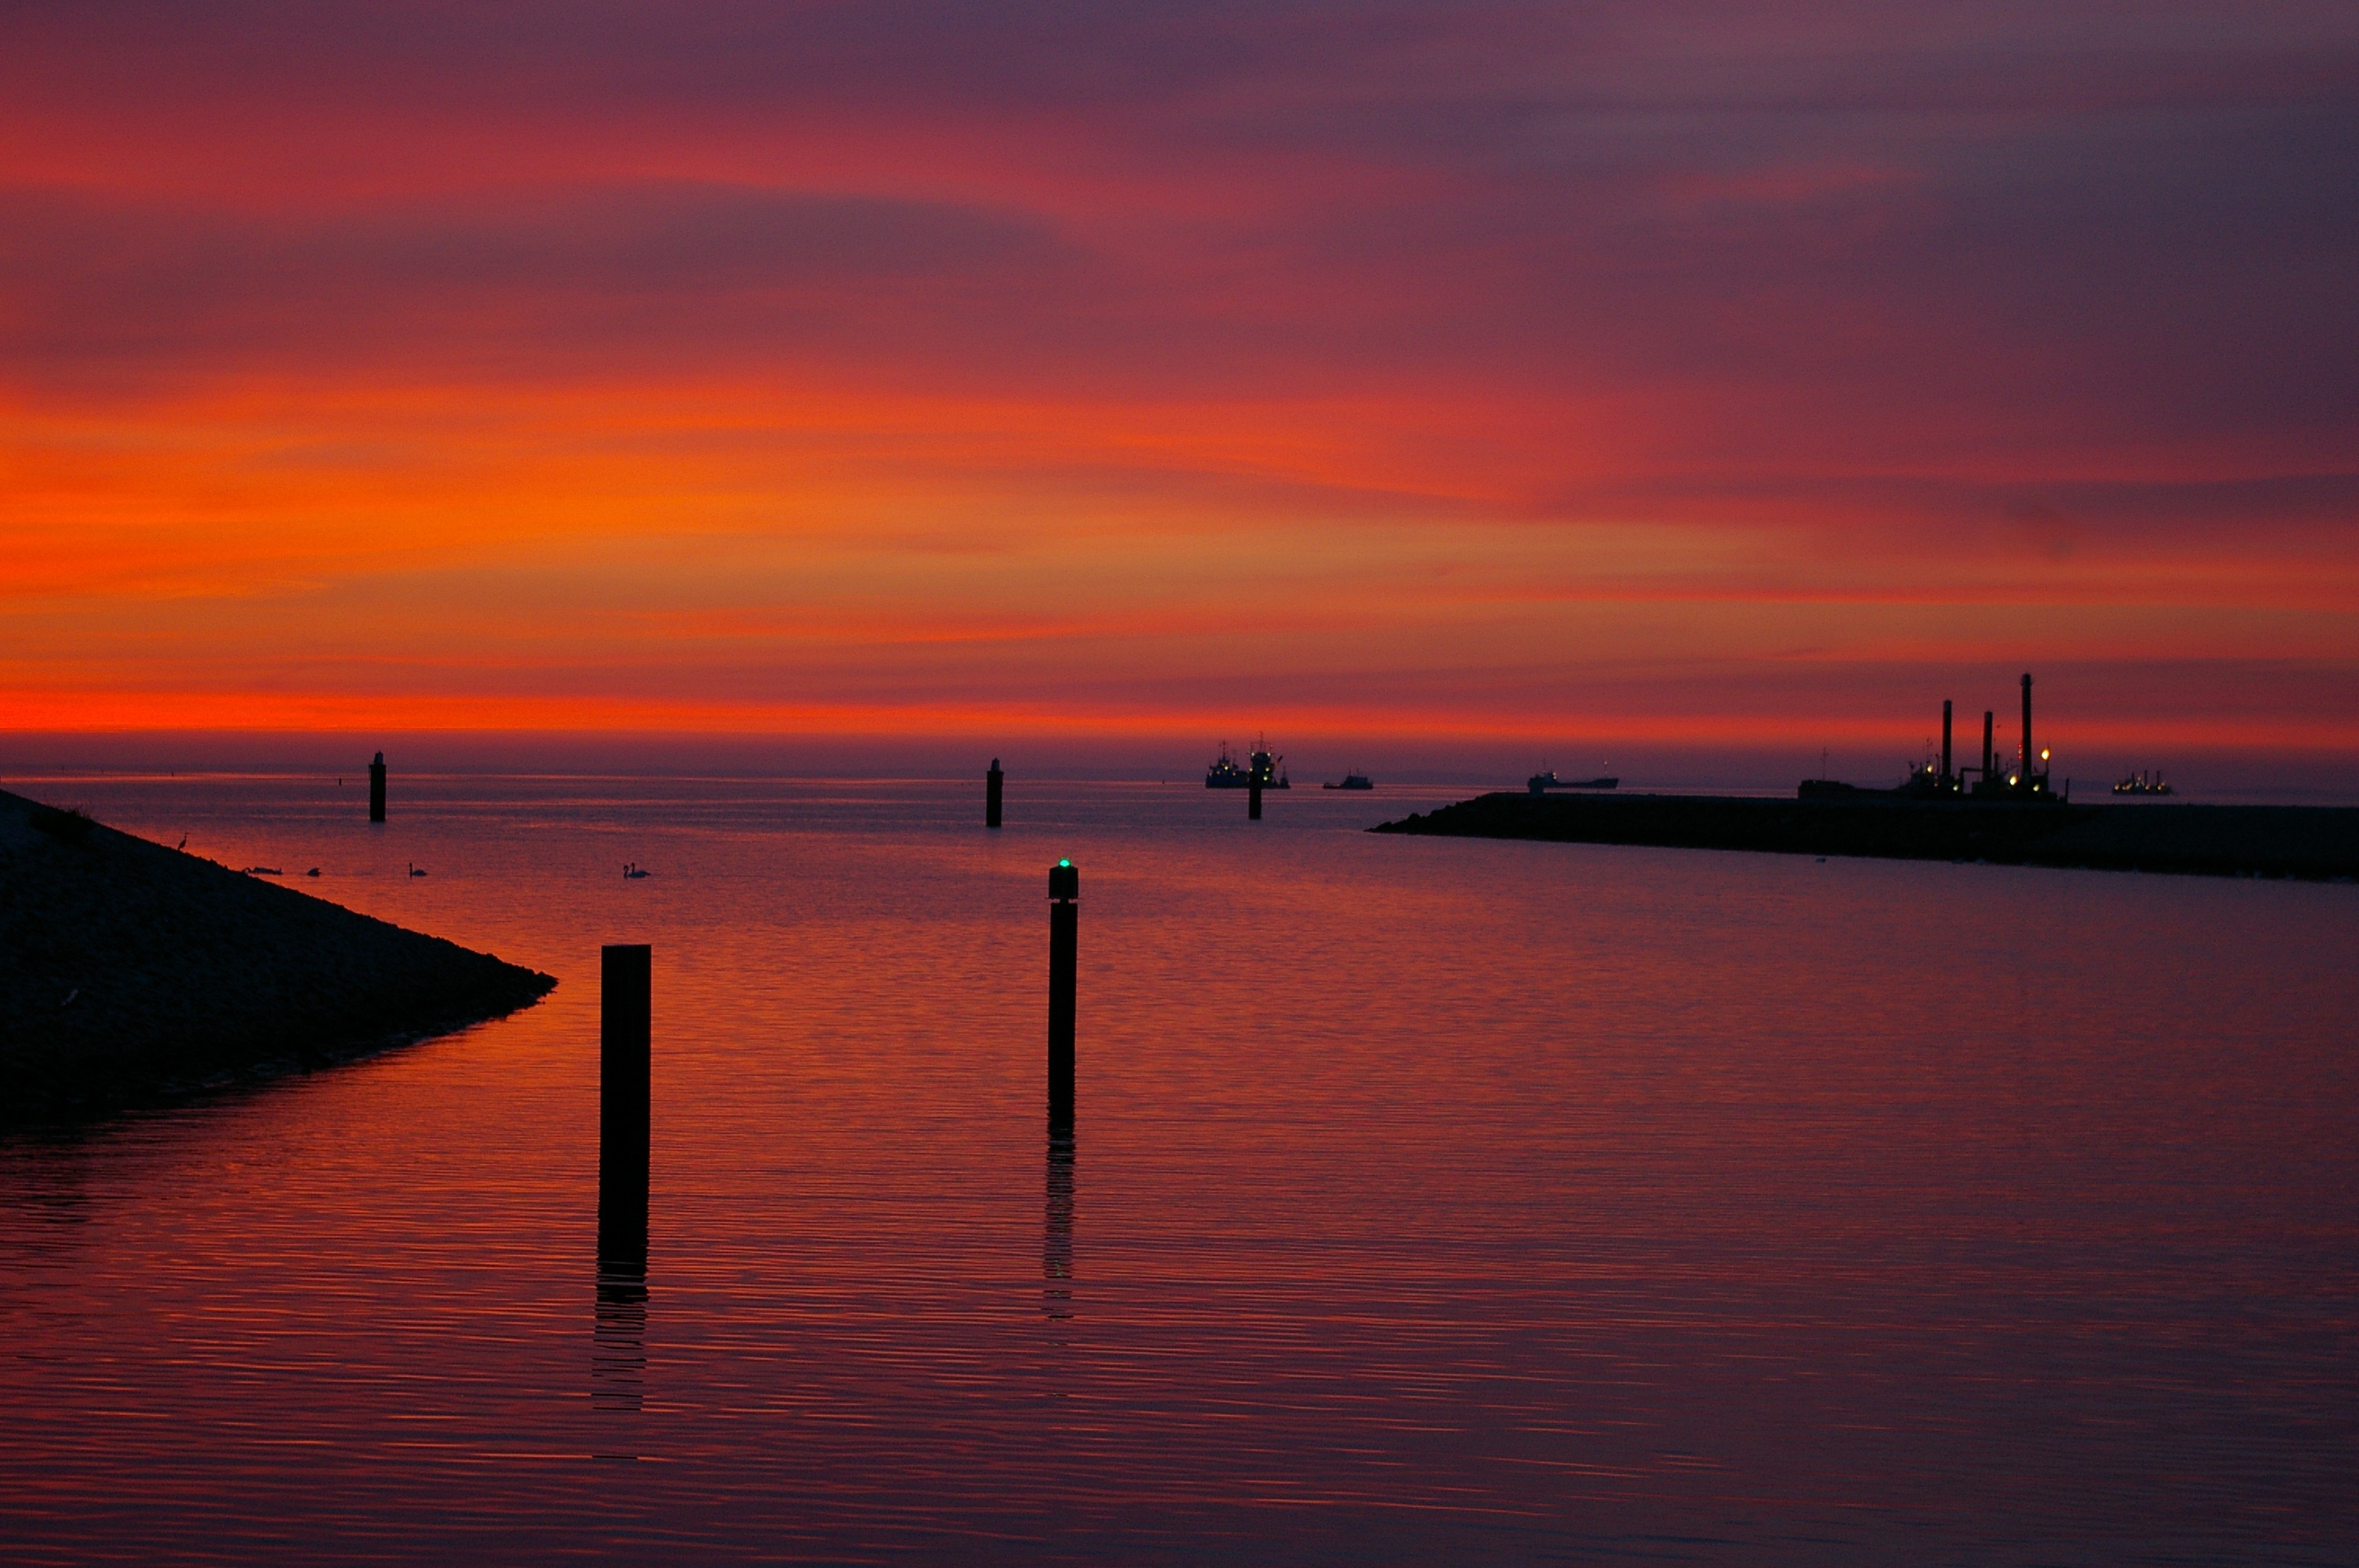
beach, landscape, sea, coast, water, ocean, horizon, silhouette, cloud, sky, sun, sunrise, sunset, sunlight, morning, dawn, atmosphere, mystical, summer, travel, dusk, evening, twilight, orange, reflection, relax, fishing, color, holiday, romantic, marina, rest, port, lighting, lichtspiel, clouds, background, holidays, boats, sail, bill, mole, mood, silent, evening sun, sailing boat, abendstimmung, atmospheric, applied, baltic sea, afterglow, evening sky, back light, summer evening, bodden, lubmin